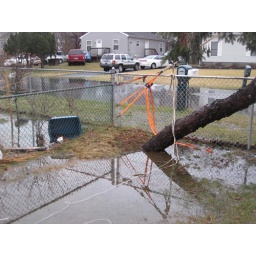
tree held up by fence